Mordaunt Bisset

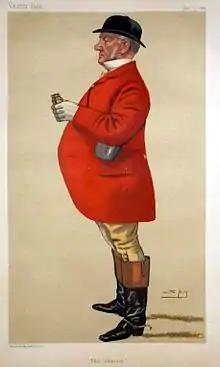

Mordaunt Fenwick Bisset (1825 – 7 July 1884), of Bagborough, Somerset, was a British Conservative Member of Parliament and a famous west-country Master of Staghounds.